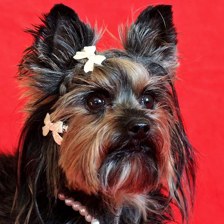
Label: animals